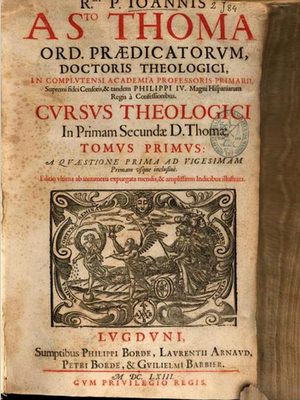
Cursus theologici de Jean de Saint-Thomas à propos de saint Thomas d'Aquin. Édition de 1663 (Lyon).
Jean de Saint-Thomas, né à Lisbonne le 9 juin 1589 et mort à Fraga le 17 juin 1644, est un théologien et philosophe scolastique espagnol spécialiste de saint Thomas d'Aquin.